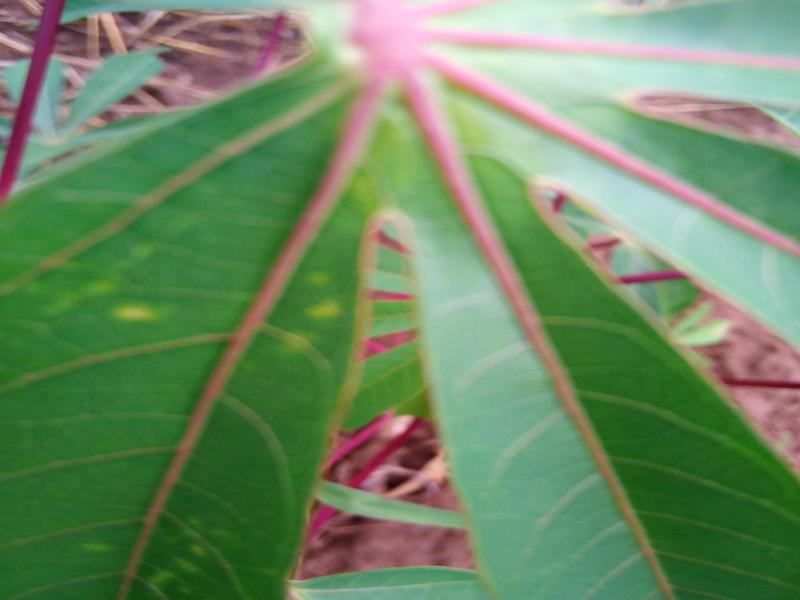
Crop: cassava
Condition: healthy